Cardo polymer

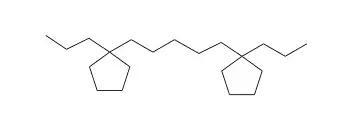
General structure of a cardo polymer

Cardo polymers are a sub group of polymers where ring structures are pendent to the polymer backbone. The backbone carbons bonded to the pendent ring structures are quaternary centers. As such, the cyclic side group lies perpendicular to the plane of the extended (all trans conformation) polymer chain. These side rings are bulky structures which sterically hinder rotation of the backbone bonds; they also disrupt chain packing and thus create greater free volume than found in conventional polymer structures. The rotational restrictions placed on the polymer backbone increase the value of the characteristic ratio, leading to what is referred to as a "rigid" or "stiff" backbone. The sterically driven large rotational potential produces a high glass transition temperature and the disrupted packing yields comparatively high values for gas and other small molecule solubilities in these polymers. Because of these physical effects, recent advances in membranes used for gas separation have used cardo polymers.